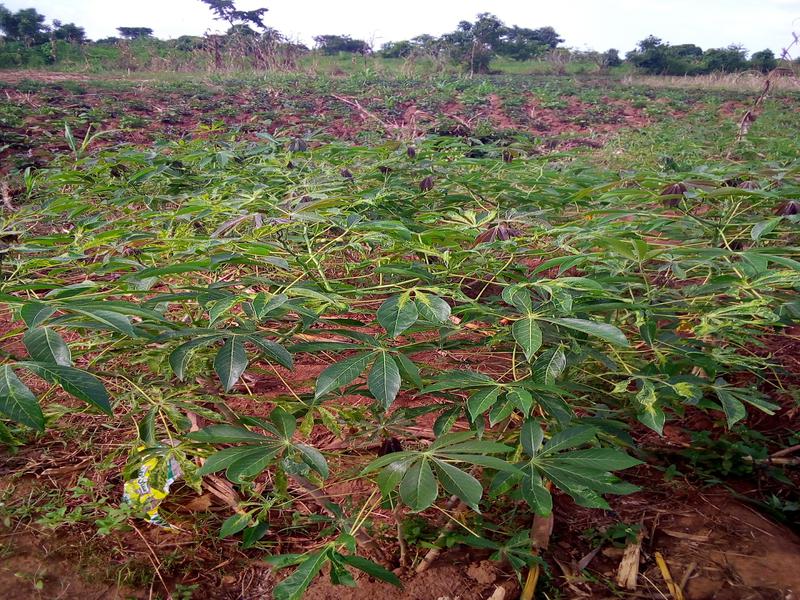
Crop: cassava
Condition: mosaic_disease